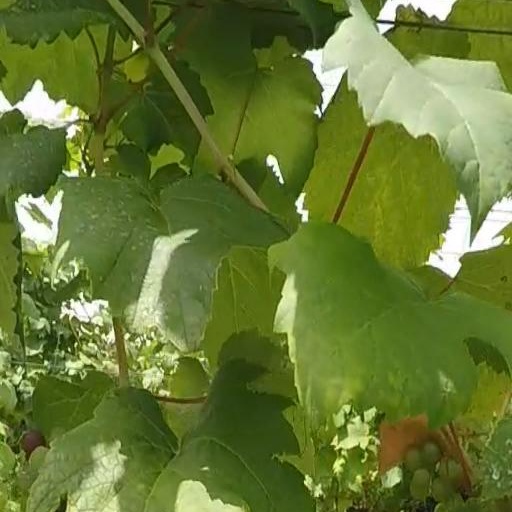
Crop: grape